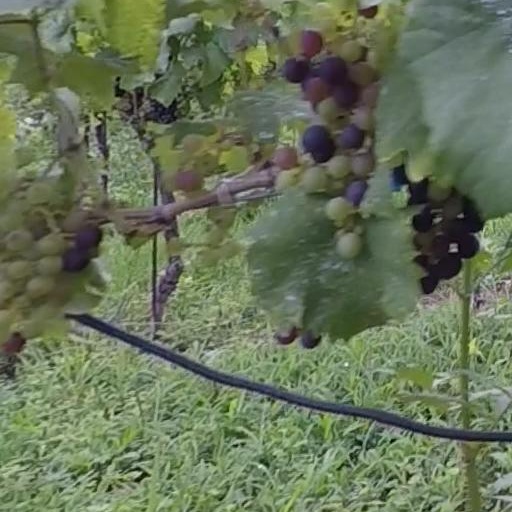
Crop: grape